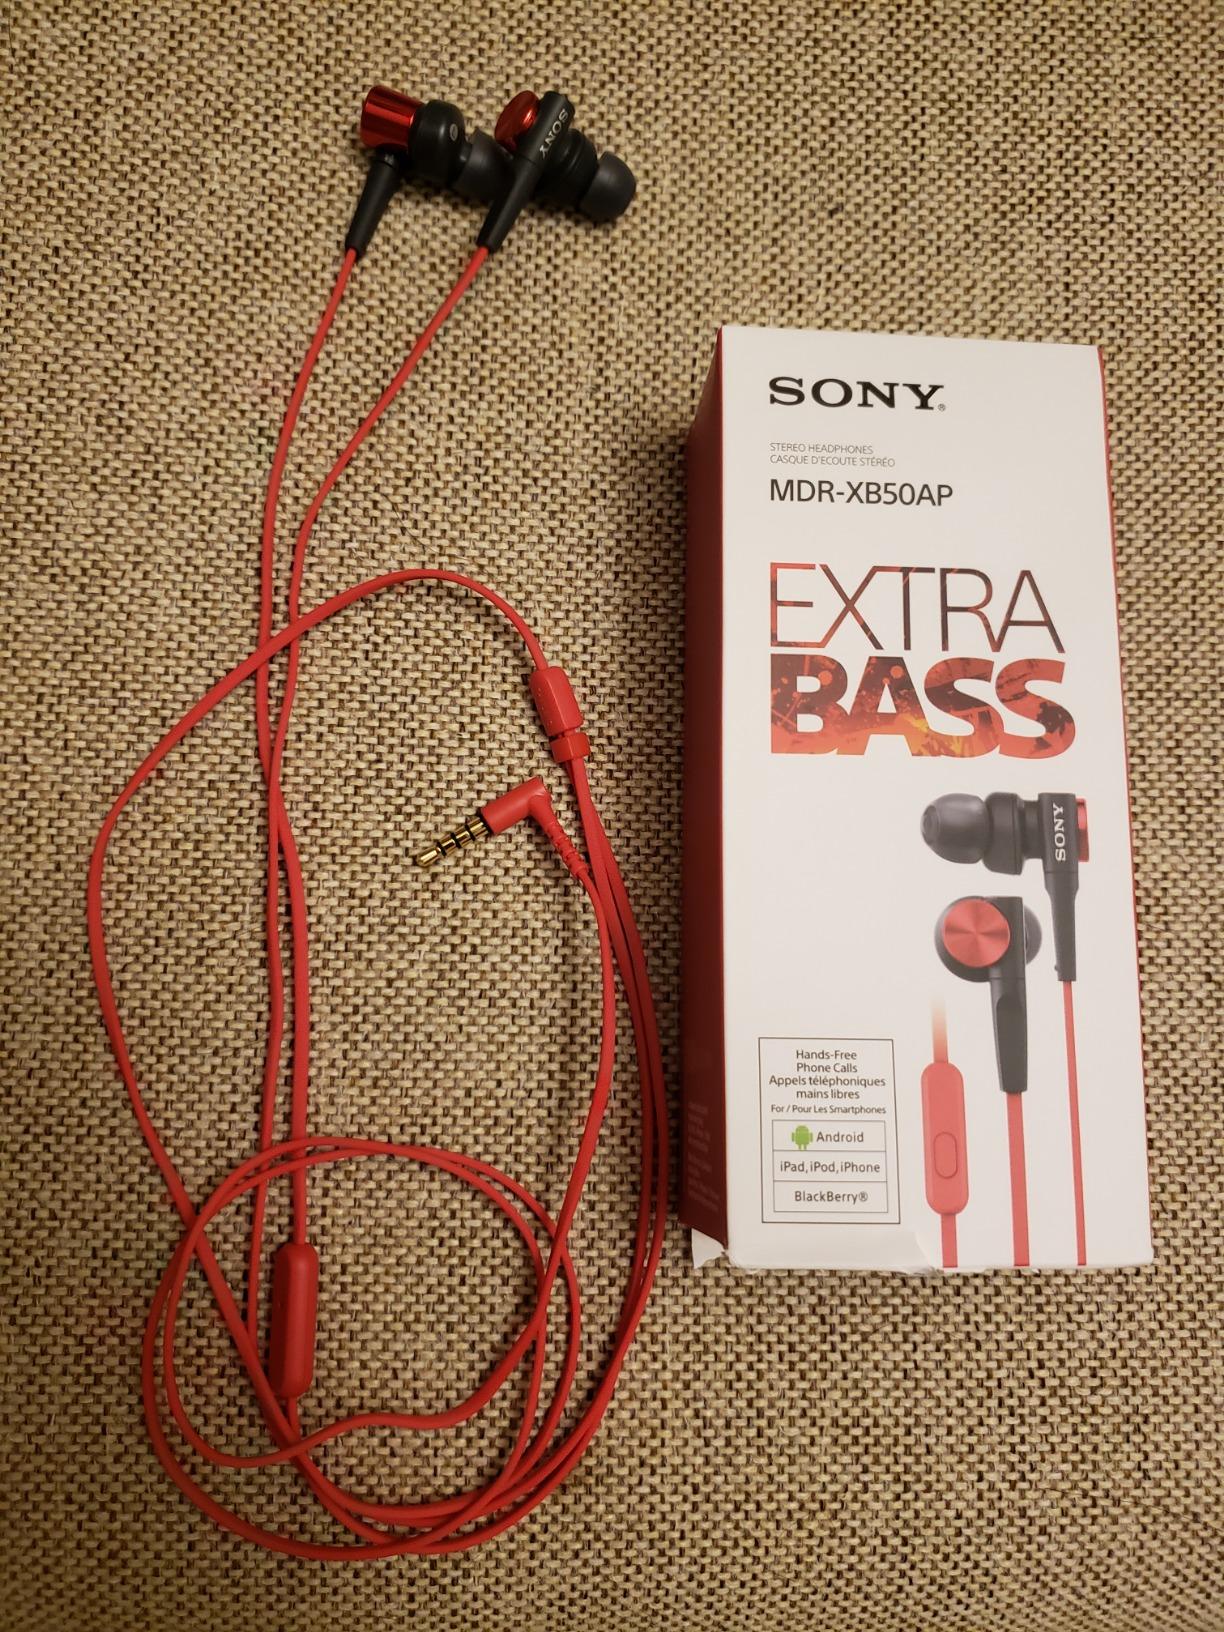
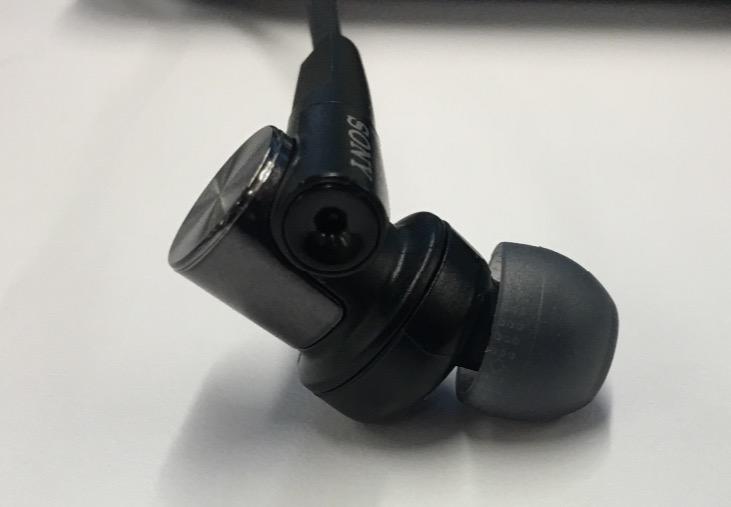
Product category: headphones
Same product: no